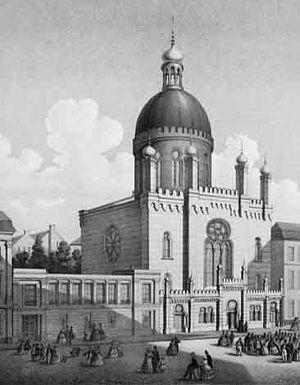
La synagogue de la Glockengasse était, avant la Seconde Guerre mondiale, l'une des deux grandes synagogues de Cologne avec celle de la Roonstrasse. Inaugurée en 1861, elle a été détruite comme celle de la Roonstrasse et comme plus de 600 autres synagogues allemandes, par les nazis lors de la nuit de Cristal du 9 au 10 novembre 1938.